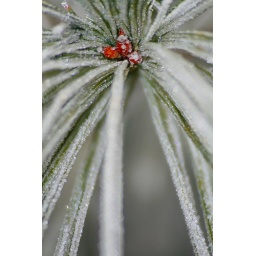
Ice on a pine tree in the yard.